Familia moderna

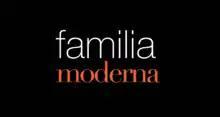

Familia moderna (English: "Modern Family") is a Chilean television series based on the American sitcom "Modern Family" which aired on ABC. It is produced and broadcast by Mega since December 3, 2015, starring Patricio Contreras, Mariana Loyola, Nicolás Saavedra and Álvaro Escobar in the lead roles.